August Jürima

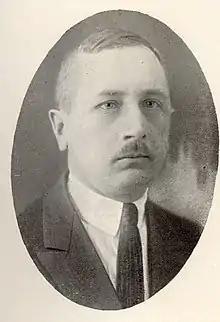
August Jürima

August Jürima (also Jürman or Jürmann; 23 August 1887 in Villakvere, Vaimastvere Parish (now Väike-Maarja Parish), Kreis Dorpat – 15 June 1942 in Kirov Oblast) was an Estonian agronomist, economist, and politician. He was a member of V Riigikogu. From 1932 to 1933, he was Minister of Economic Affairs.